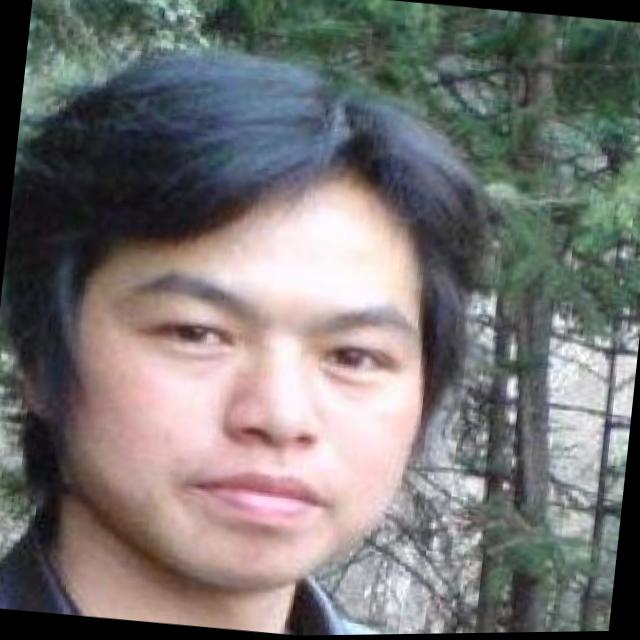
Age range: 21-44